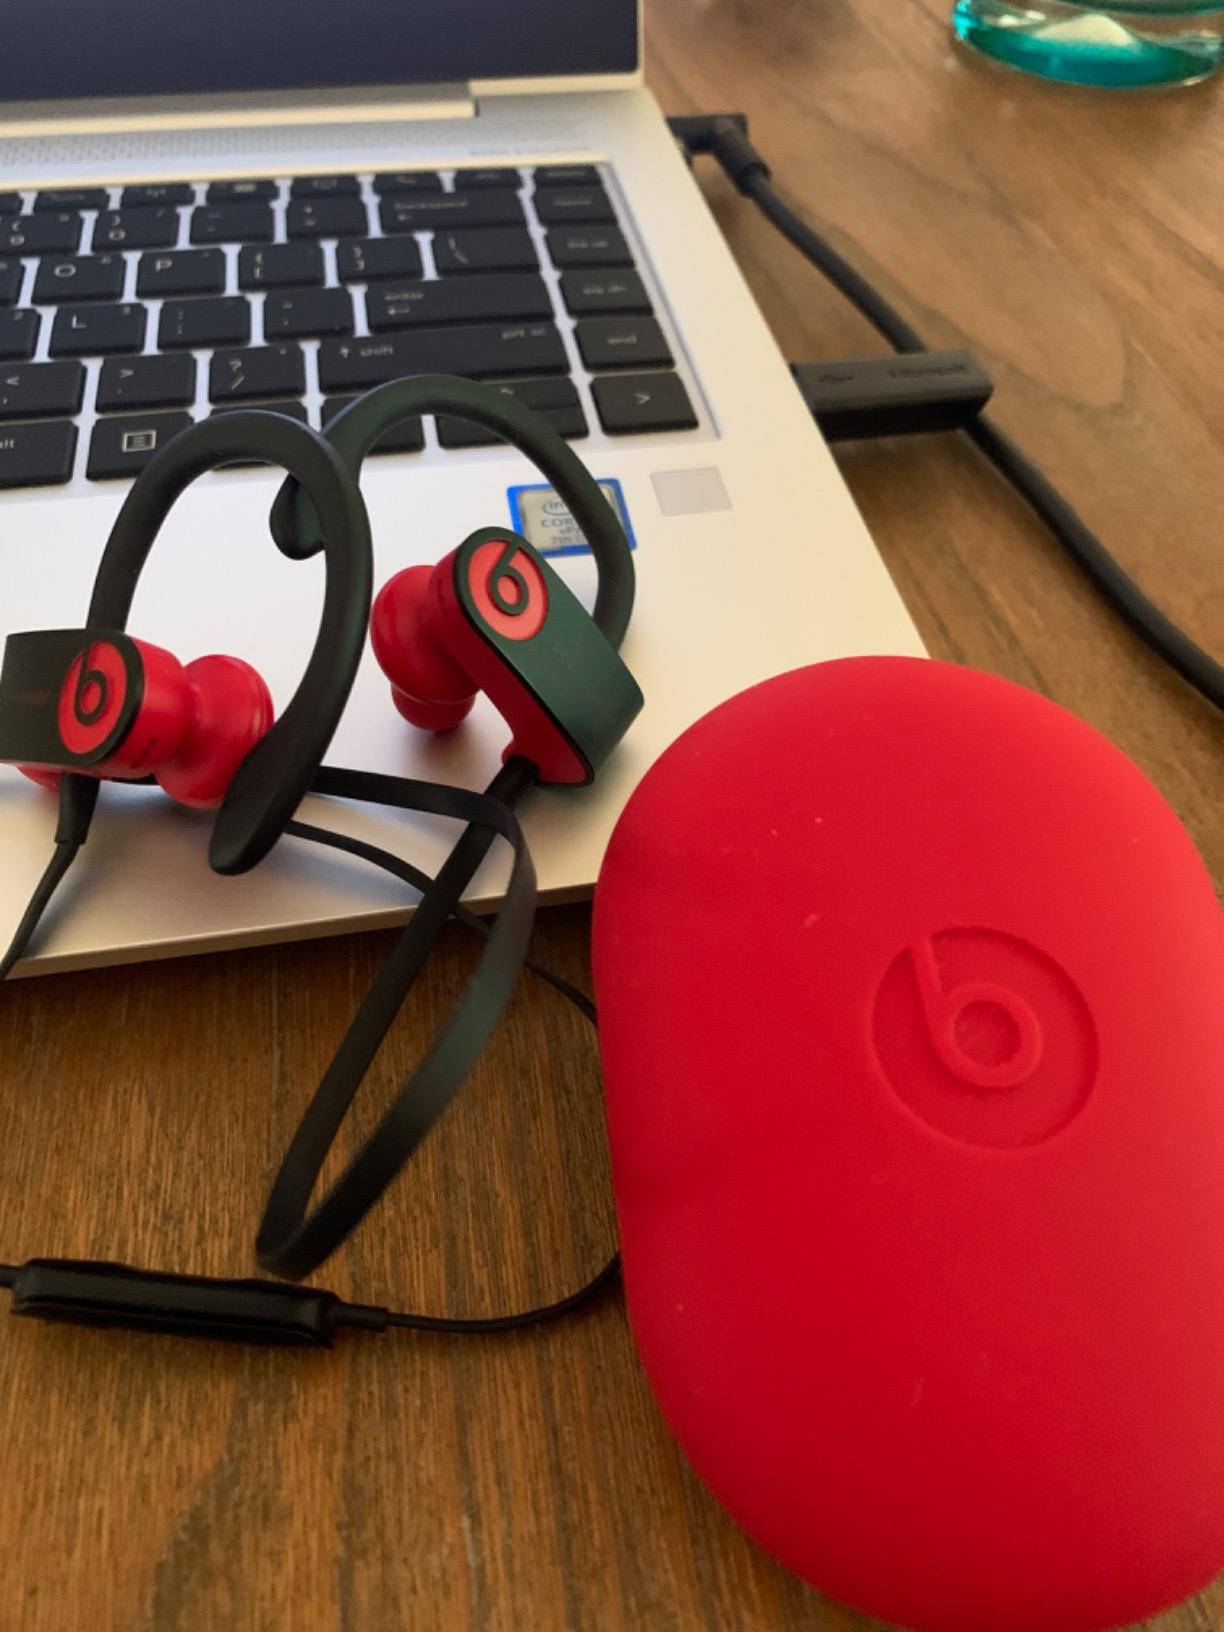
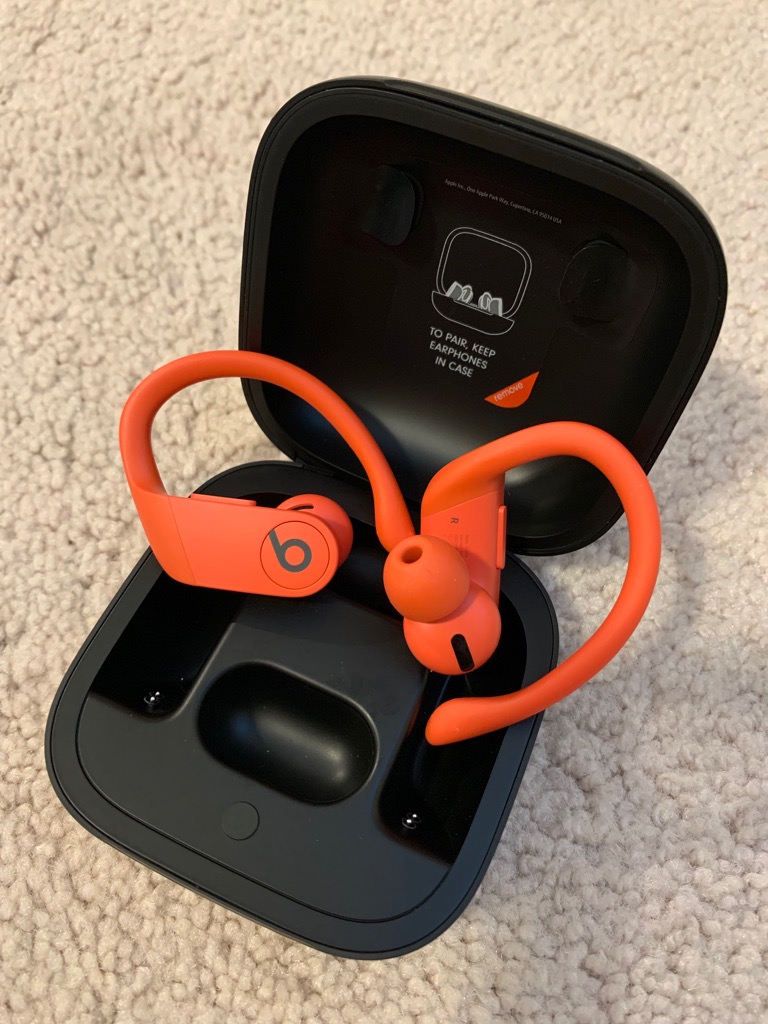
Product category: earbuds
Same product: no